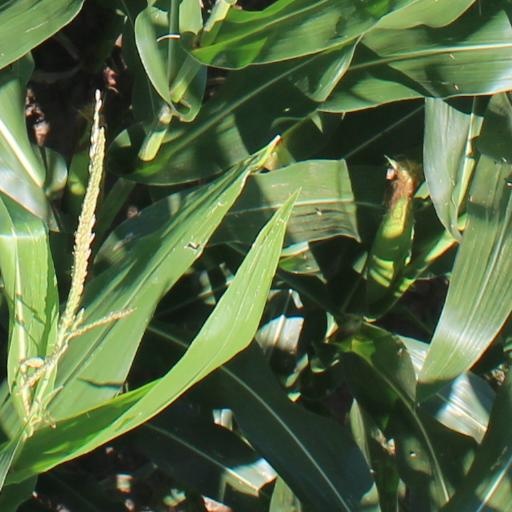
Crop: maize; corn